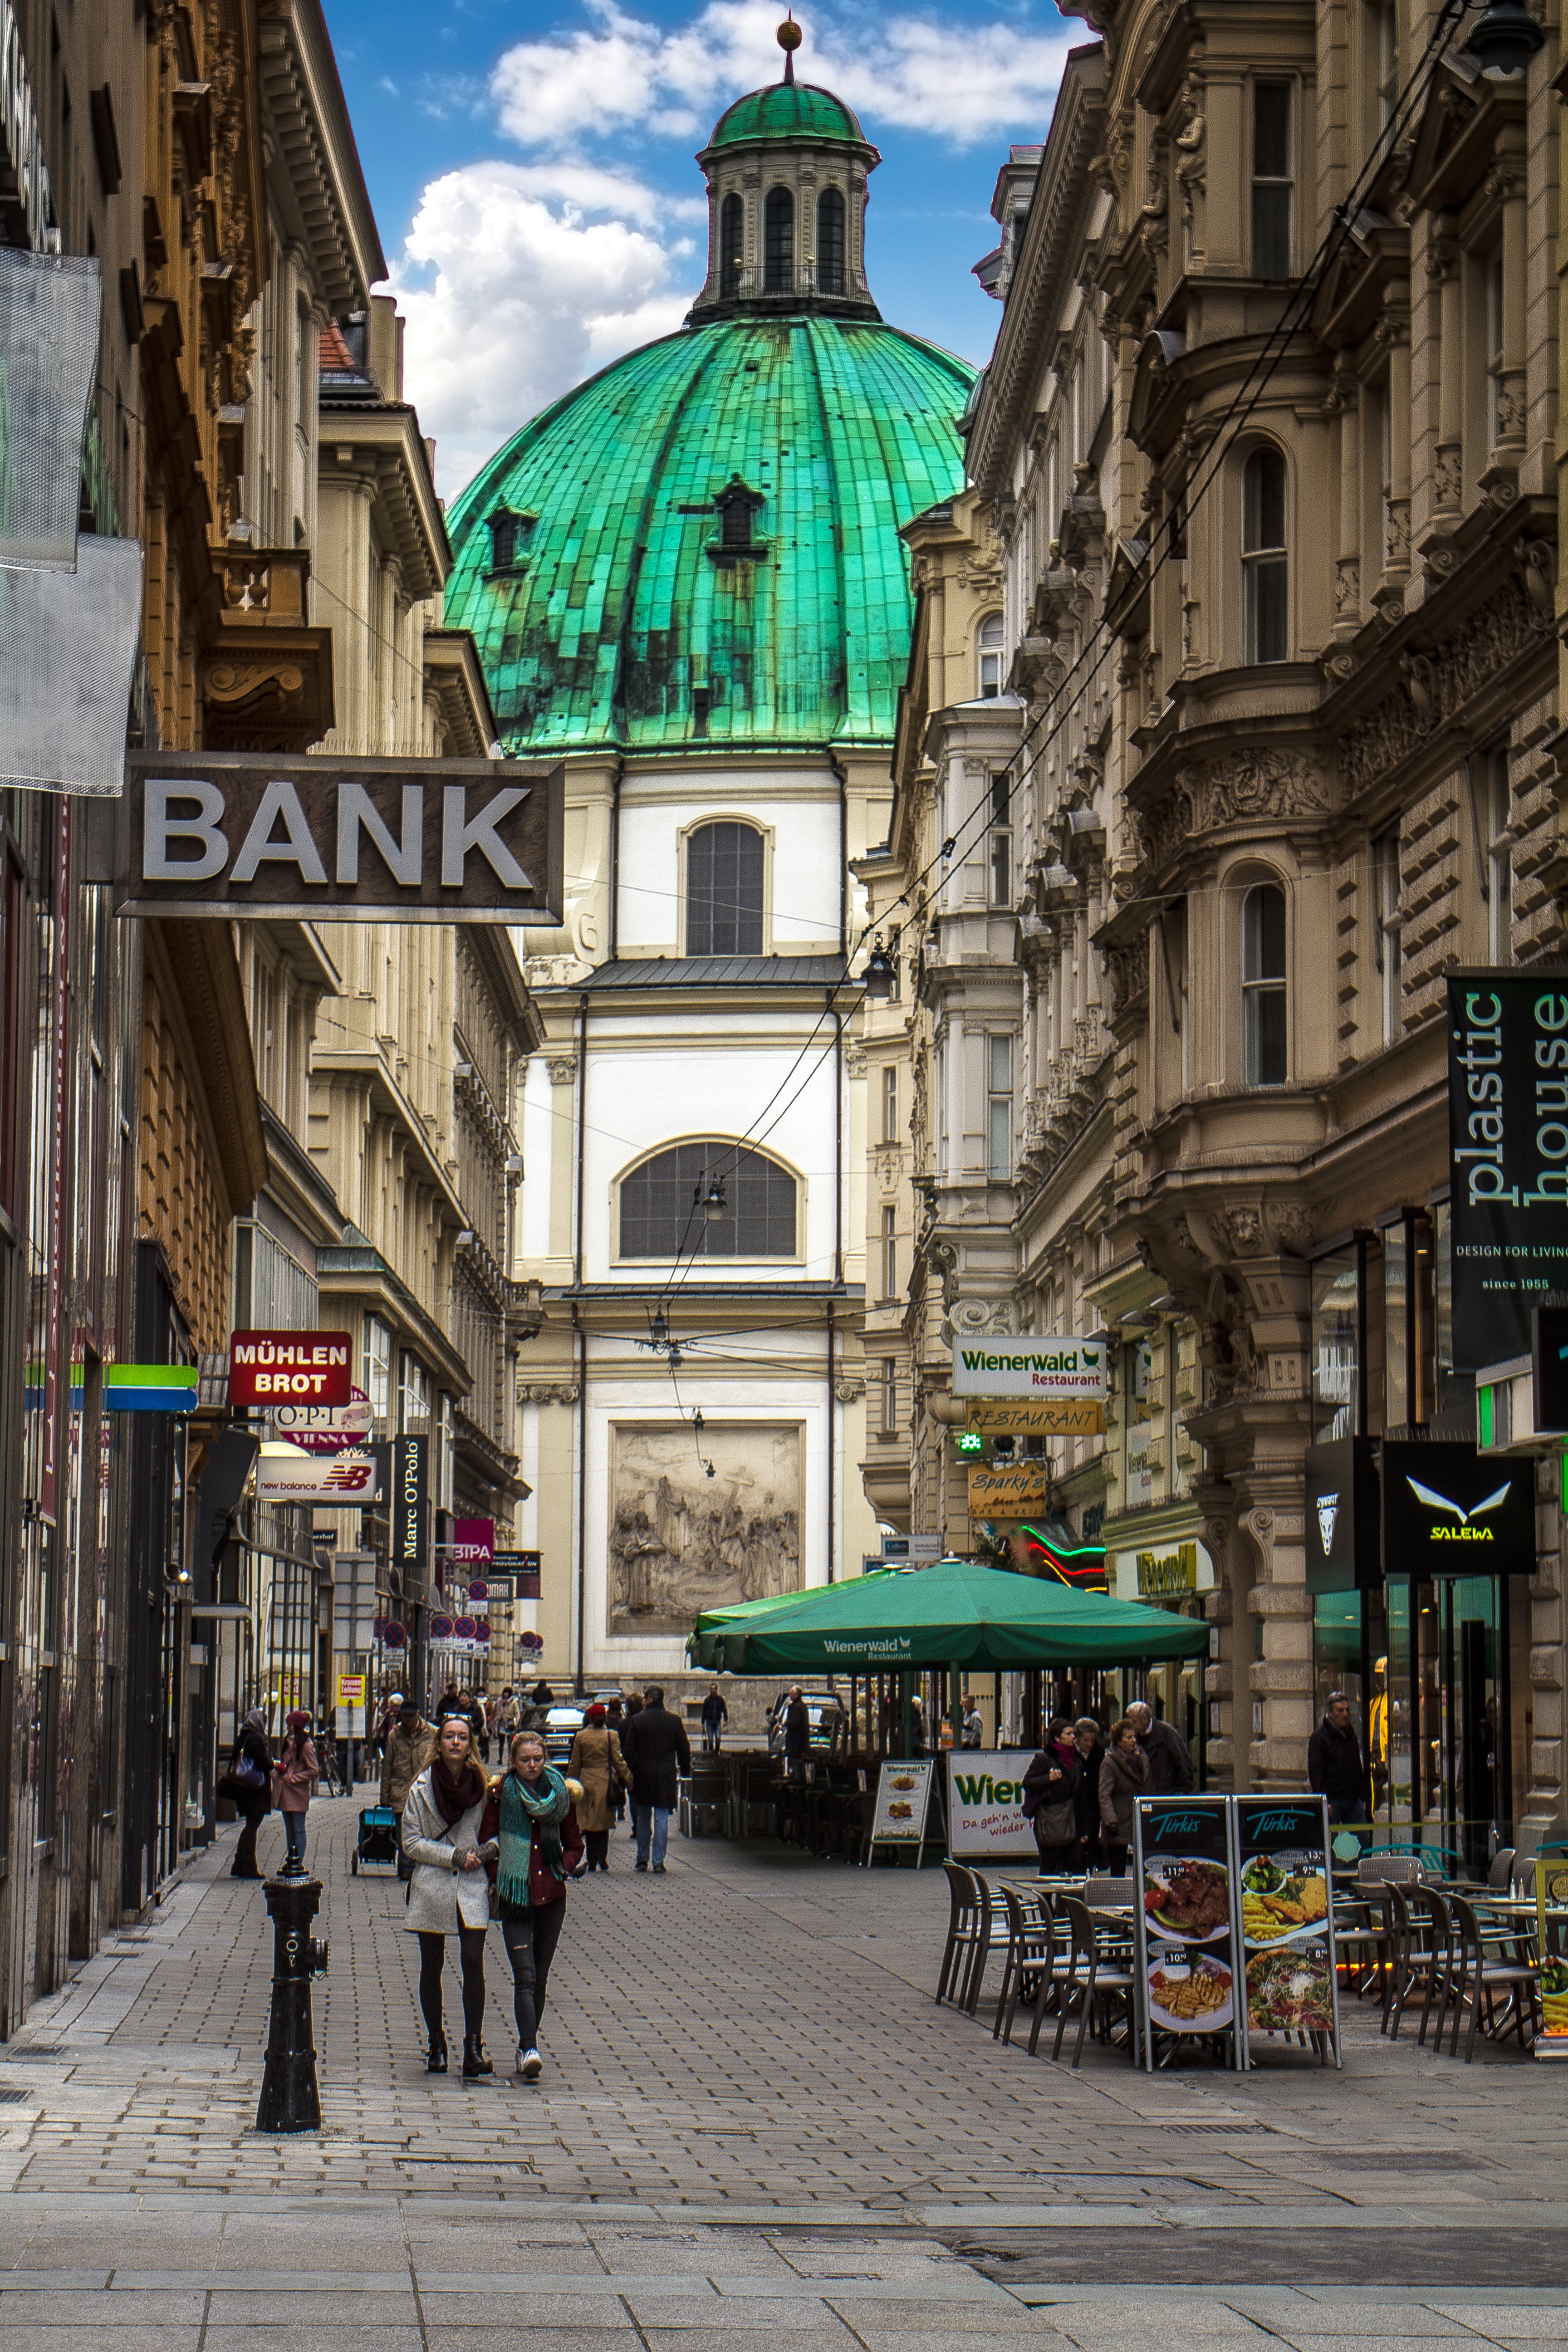
pedestrian, architecture, road, street, town, city, cityscape, downtown, travel, plaza, landmark, facade, church, tourism, old town, infrastructure, vienna, town square, metropolis, neighbourhood, urban area, human settlement